West African Ebola virus epidemic timeline

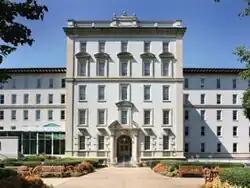
Emory University Hospital

Also on October 15, concerns over Amber Vinson's presence on Frontier Airlines flights 1142 and 1143 prompts school closures (two in Solon, Ohio and three in Belton, Texas). Furthermore, two pilots and four air stewardesses are put on paid leave "out of an abundance of caution."